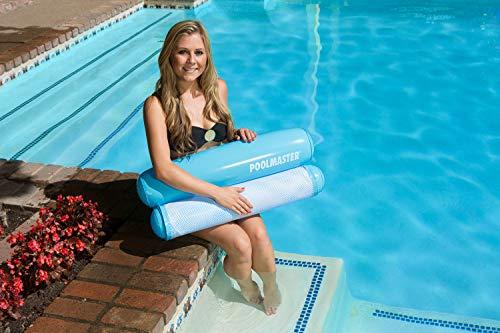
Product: Poolmaster Vinyl Water Hammock, Blue
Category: Toys & Games | Sports & Outdoor Play | Pools & Water Toys
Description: Traditional Hammock-style lounge with vinyl neck and leg supports can be rolled up for easy storage or transport.
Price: $9.99
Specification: ProductDimensions:6x26x51.8inches|ItemWeight:10.6ounces|ShippingWeight:10.4ounces(Viewshippingratesandpolicies)|DomesticShipping:ItemcanbeshippedwithinU.S.|InternationalShipping:ThisitemcanbeshippedtoselectcountriesoutsideoftheU.S.LearnMore|ASIN:B00TQGNJ16|Itemmodelnumber:07671|Manufacturerrecommendedage:15-17years